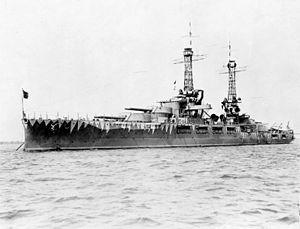
Cette page donne la liste des cuirassés et croiseurs de bataille coulés pendant la Seconde Guerre mondiale.